Bernard Kiprop Koech

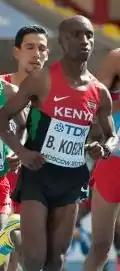
Koech at the 2013 World Championships

Bernard Kiprop Koech (born 31 January 1988) is a Kenyan long-distance runner who specialises in road running events. He has a personal best of 2:04:09 hours for the marathon and 59:10 minutes for the half marathon. He represented Kenya at the 2013 World Championships in Athletics.